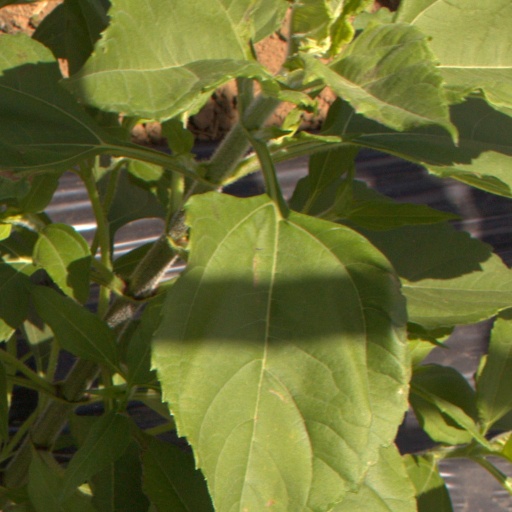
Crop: Jerusalem artichoke